Le Journal du Dimanche

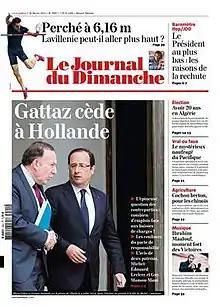

Le Journal du Dimanche, also known as the JDD , is a French weekly newspaper published on Sundays in France.